2017 Asia Professional Baseball Championship

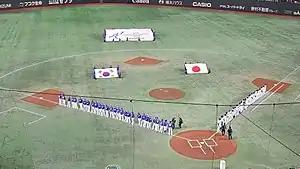
Game 1: Korea vs. Japan, November 16, 2017

The APBC 2017 organization announced MVP and All APBC 2017 team of Asia Professional Baseball Championship 2017 as follows.